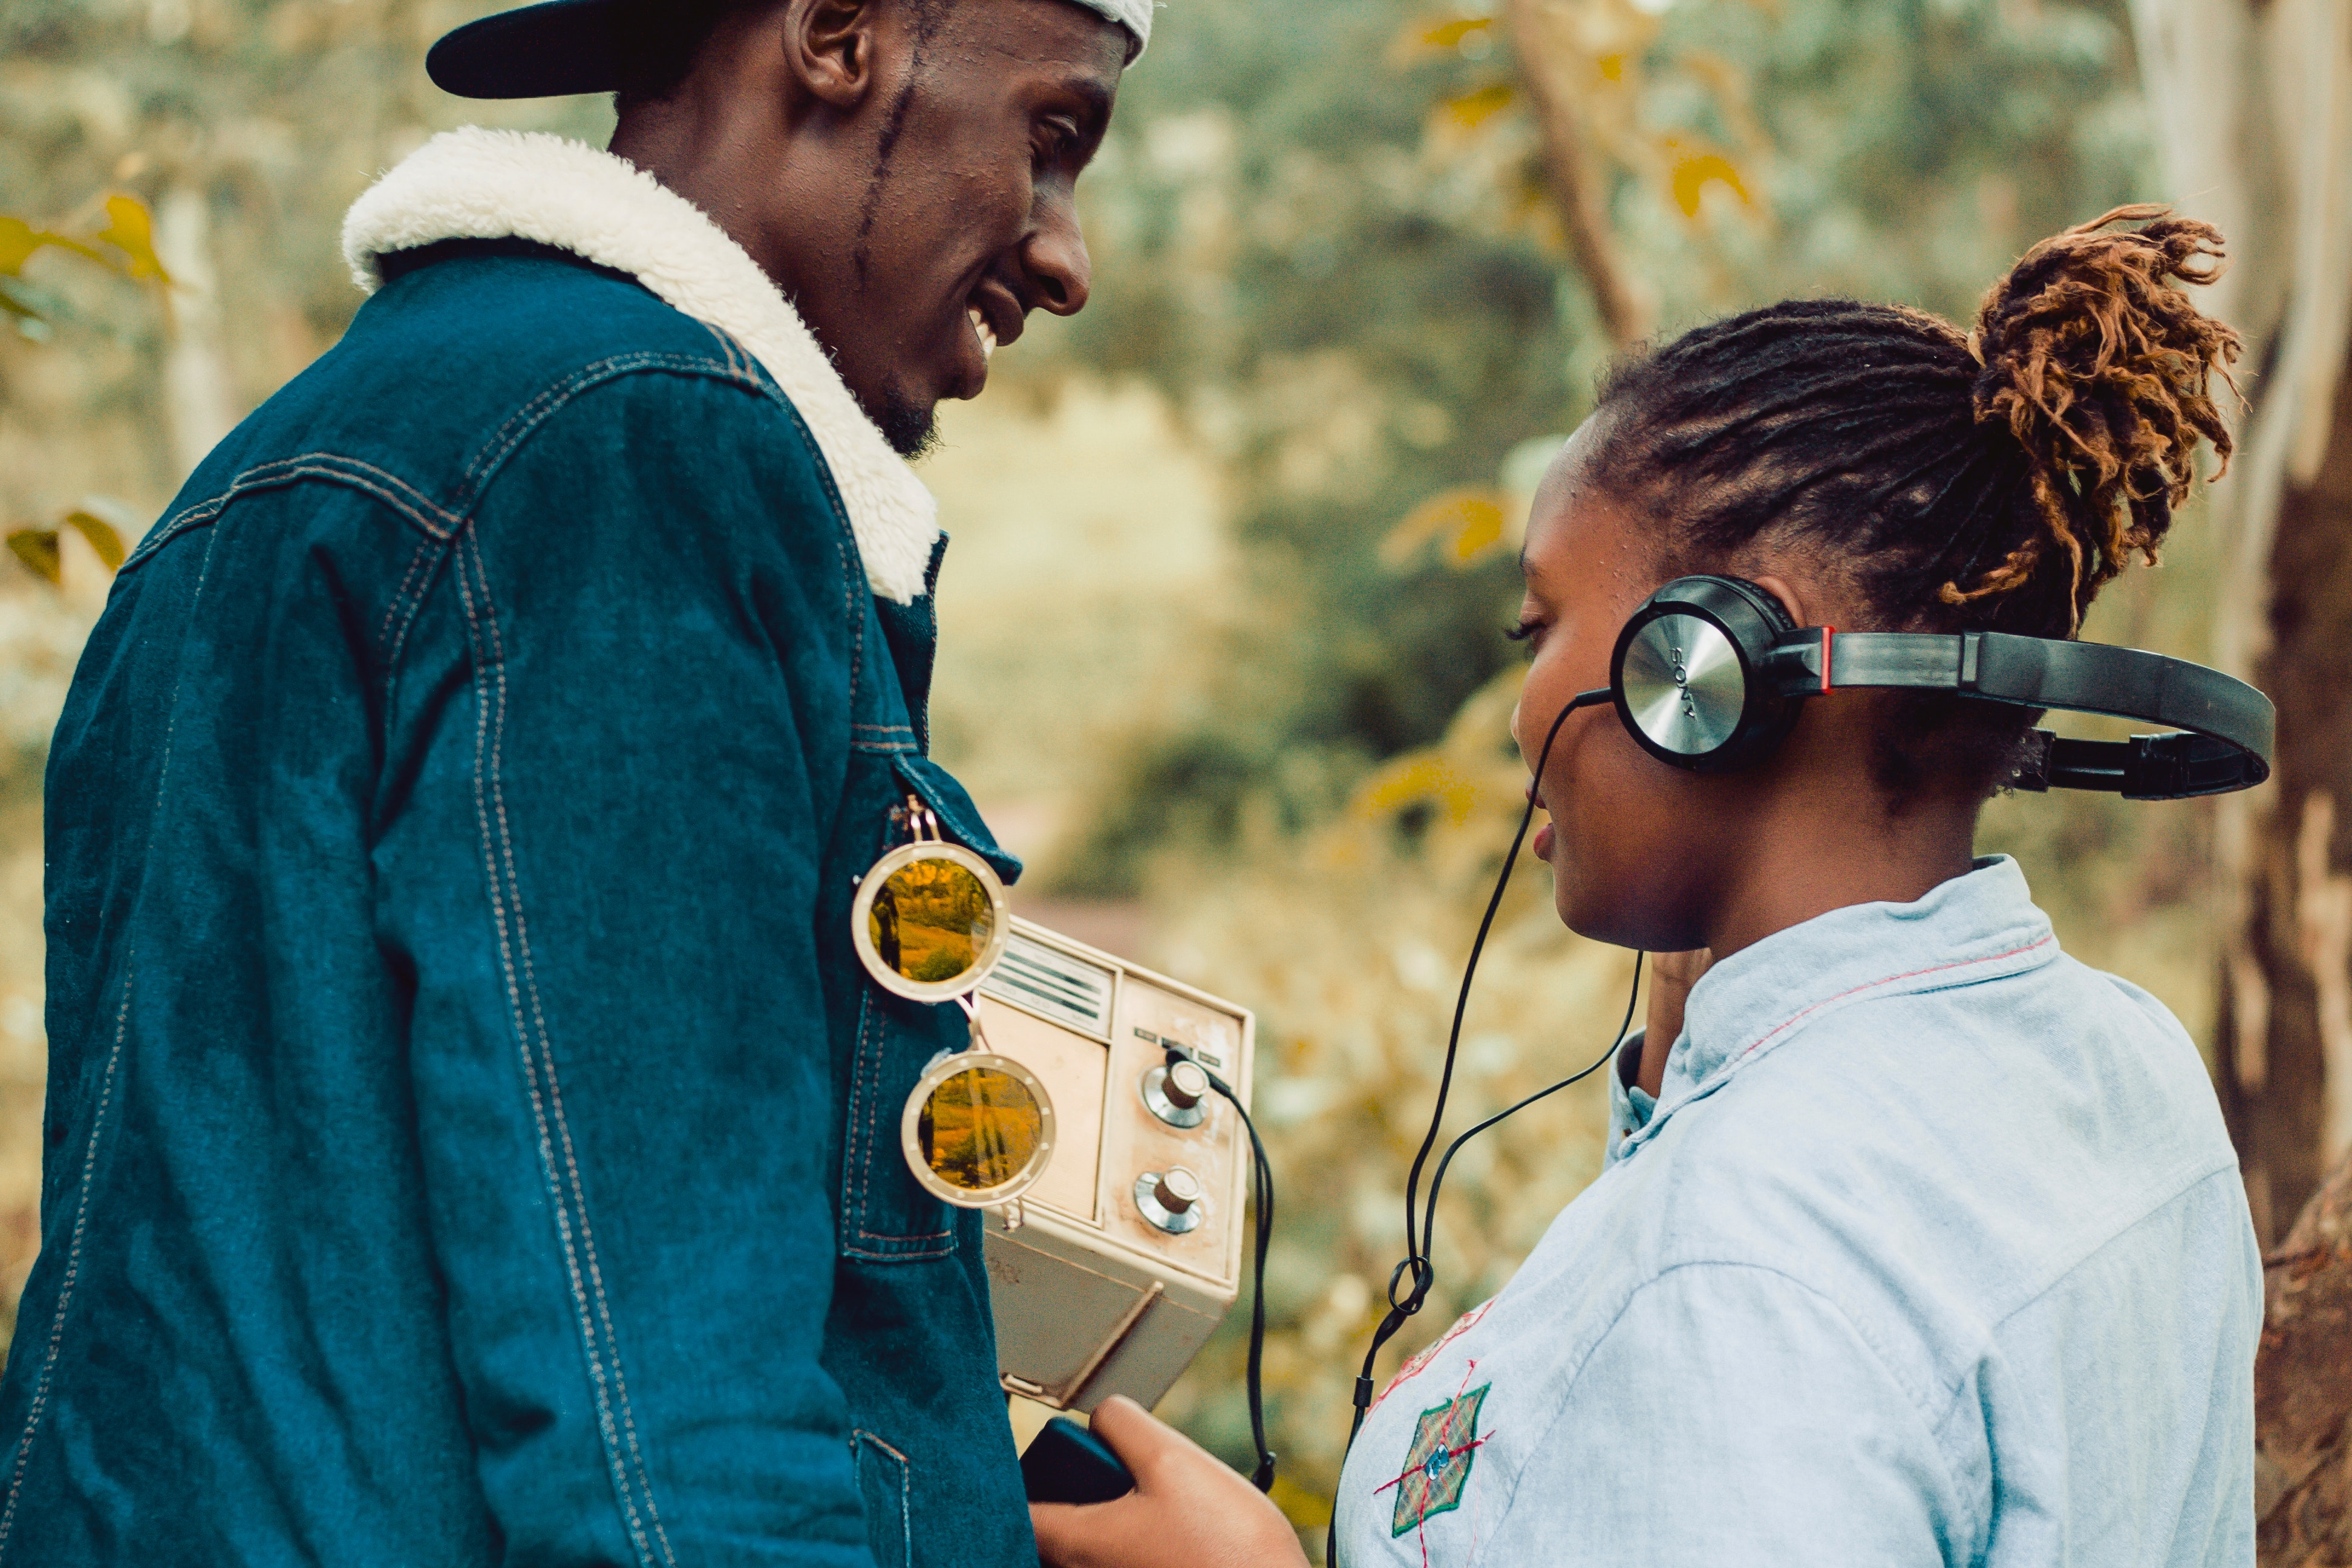
adaptation, audio equipment, photography, landscape, headphones, ear